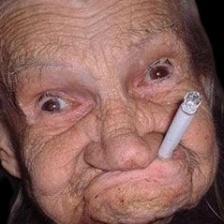
Label: faces